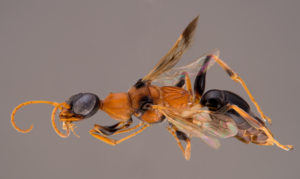
Ampulex dementor est une espèce de guêpes de la famille des Ampulicidae, originaire de Thaïlande. Elle a été étudiée pour la première fois en 2014 par Michael Ohl du musée d'histoire naturelle de Berlin en Allemagne.